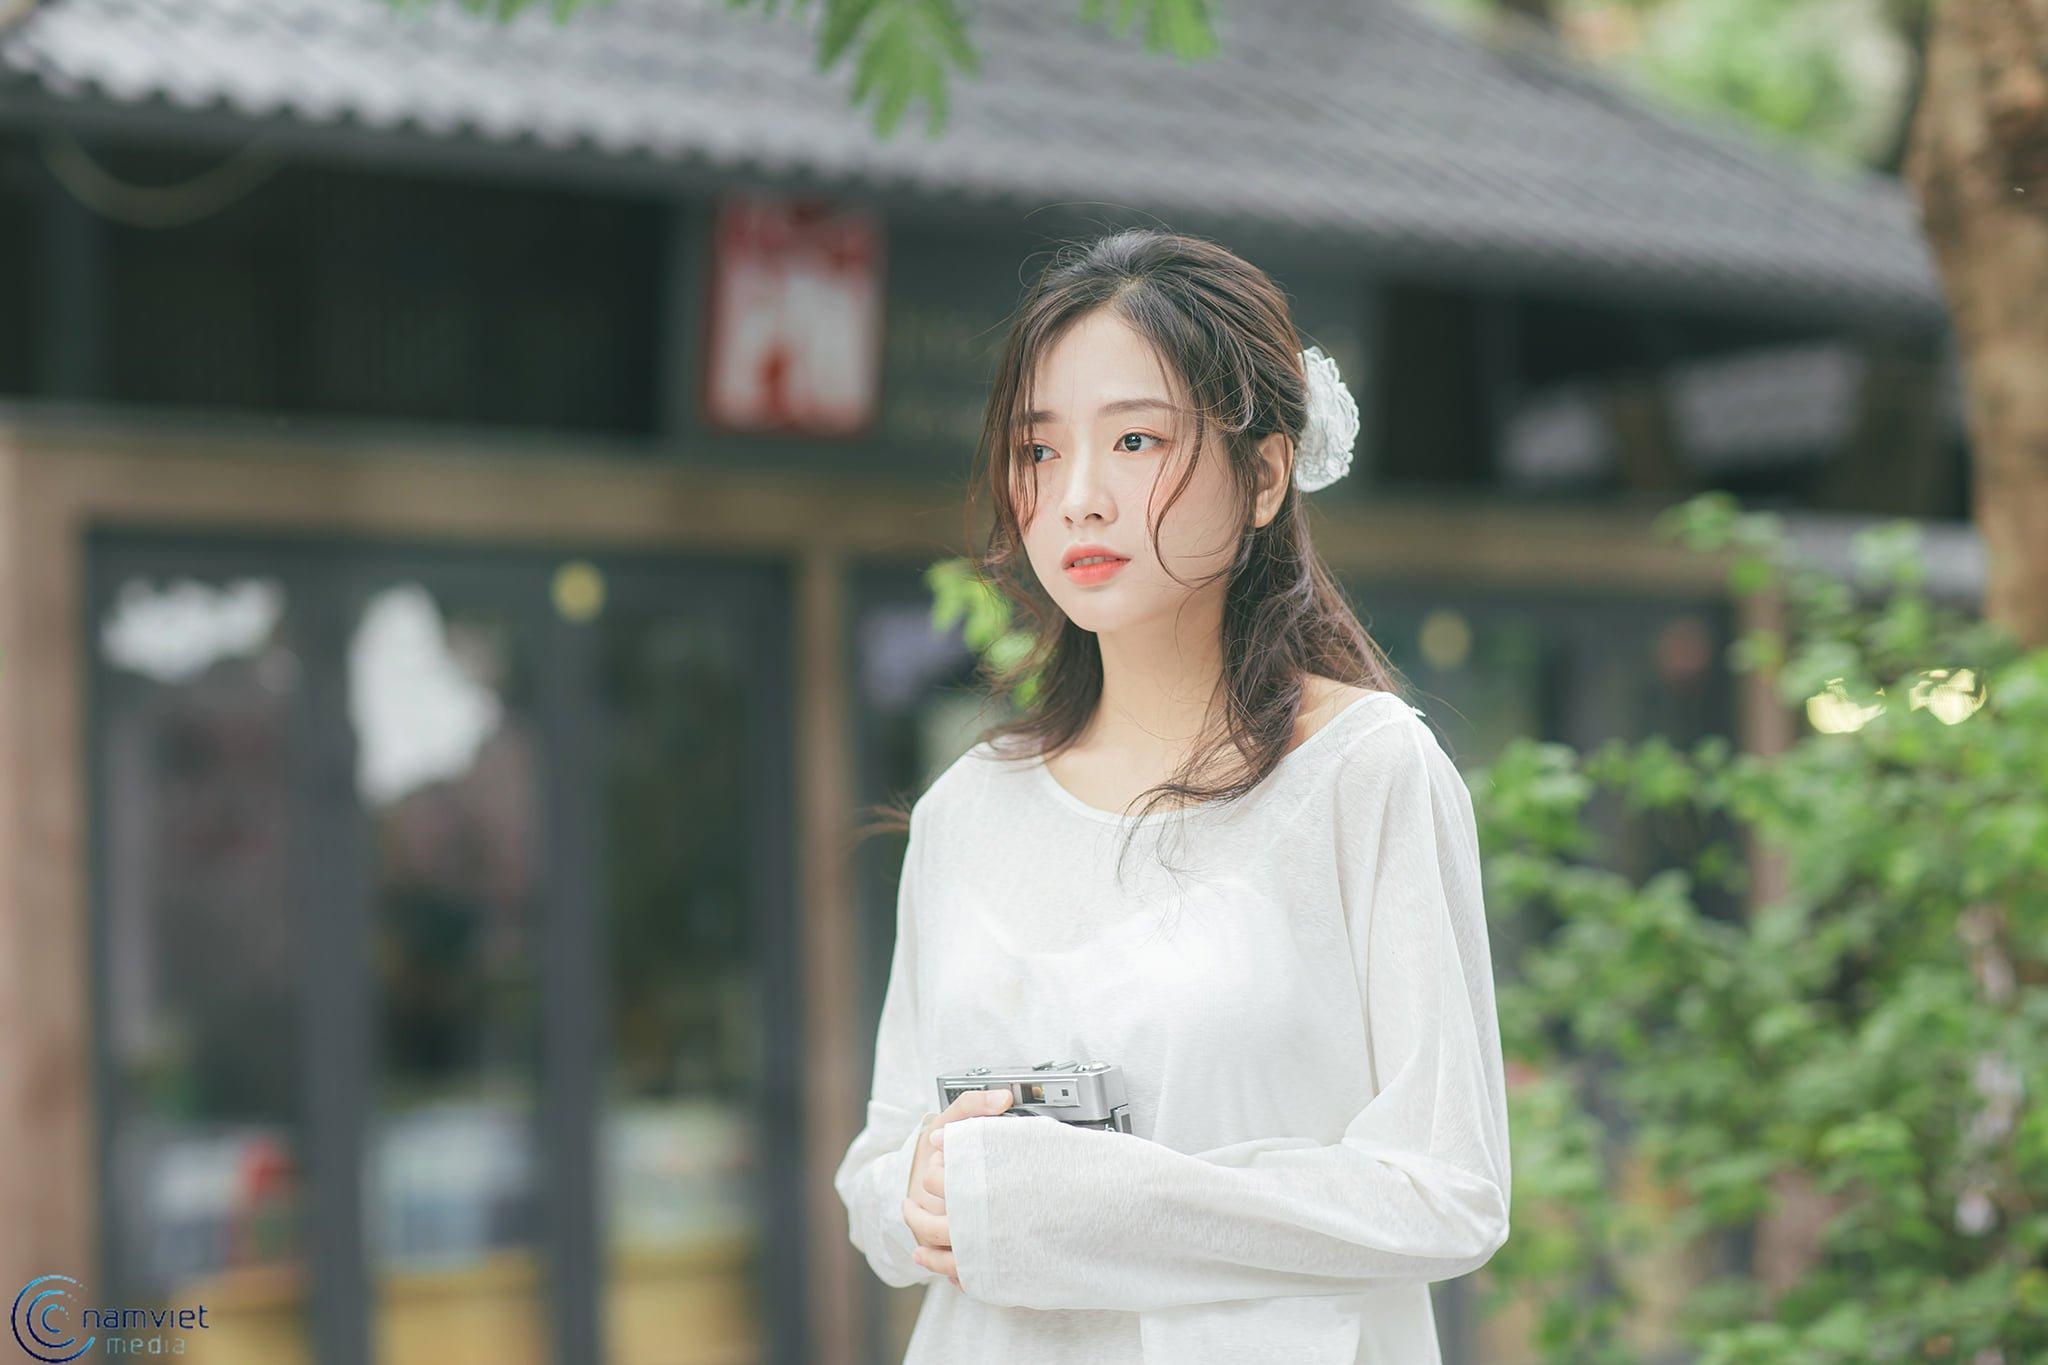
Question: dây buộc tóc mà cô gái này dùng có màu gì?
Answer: dây buộc tóc mà cô gái này dùng có màu trắng